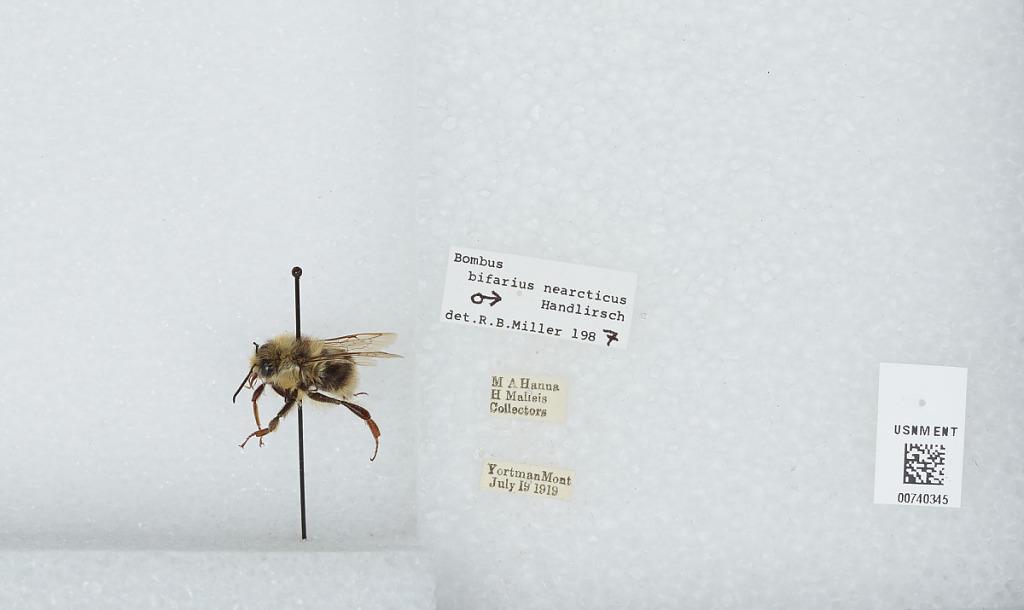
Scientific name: Bombus (Pyrobombus) bifarius Cresson
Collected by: M. Hanna & H. Malleis
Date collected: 1919-7-19
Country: United States
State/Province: Montana
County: Phillips
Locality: Zortman [Yortman]
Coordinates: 47.9178, -108.526
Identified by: Miller, R. B.